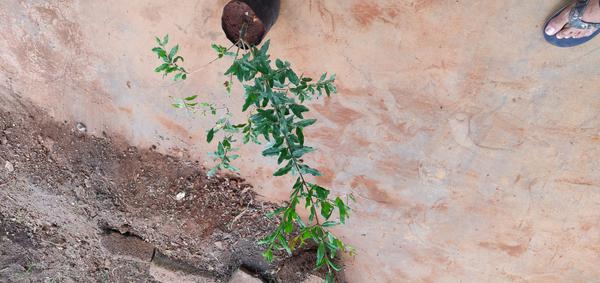
Plant: Pomegranate